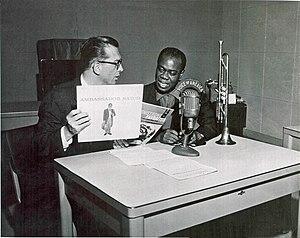
Louis Armstrong, né le 4 août 1901 à La Nouvelle-Orléans en Louisiane et mort le 6 juillet 1971 à New York, est un musicien de jazz et chanteur afro-américain. Il est également connu sous les surnoms de « Dippermouth », « Satchmo » et « Pops ».